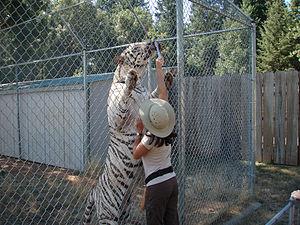
Cave Junction, constituée en 1948, est une ville du comté de Josephine dans l'Oregon aux États-Unis. D'après le recensement de 2010, la population de la ville comptait 1 883 habitants.